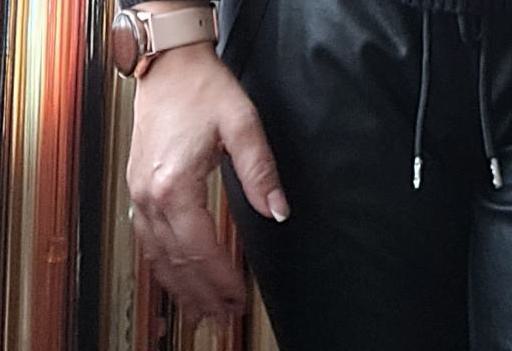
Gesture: no_gesture